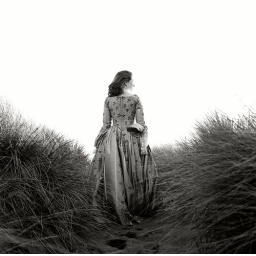
black and white woman in vintage dress, dunes,potrait from behind ,setting sun,regal